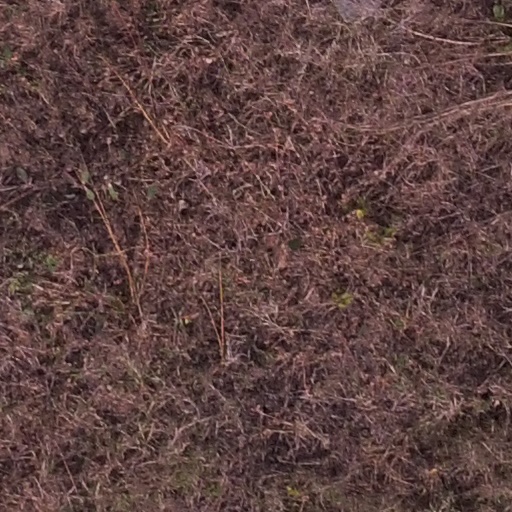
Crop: maize; corn